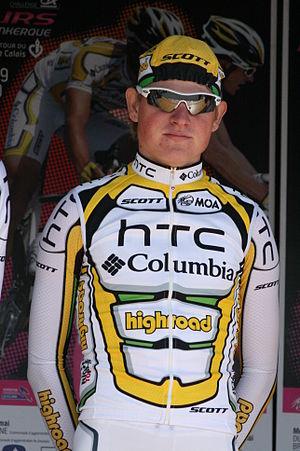
Rasmus Guldhammer lors de la présentation des équipes des 4 jours de Dunkerque 2010
Rasmus Guldhammer Poulsen, né le 9 mars 1989 à Vejle, est un coureur cycliste danois.